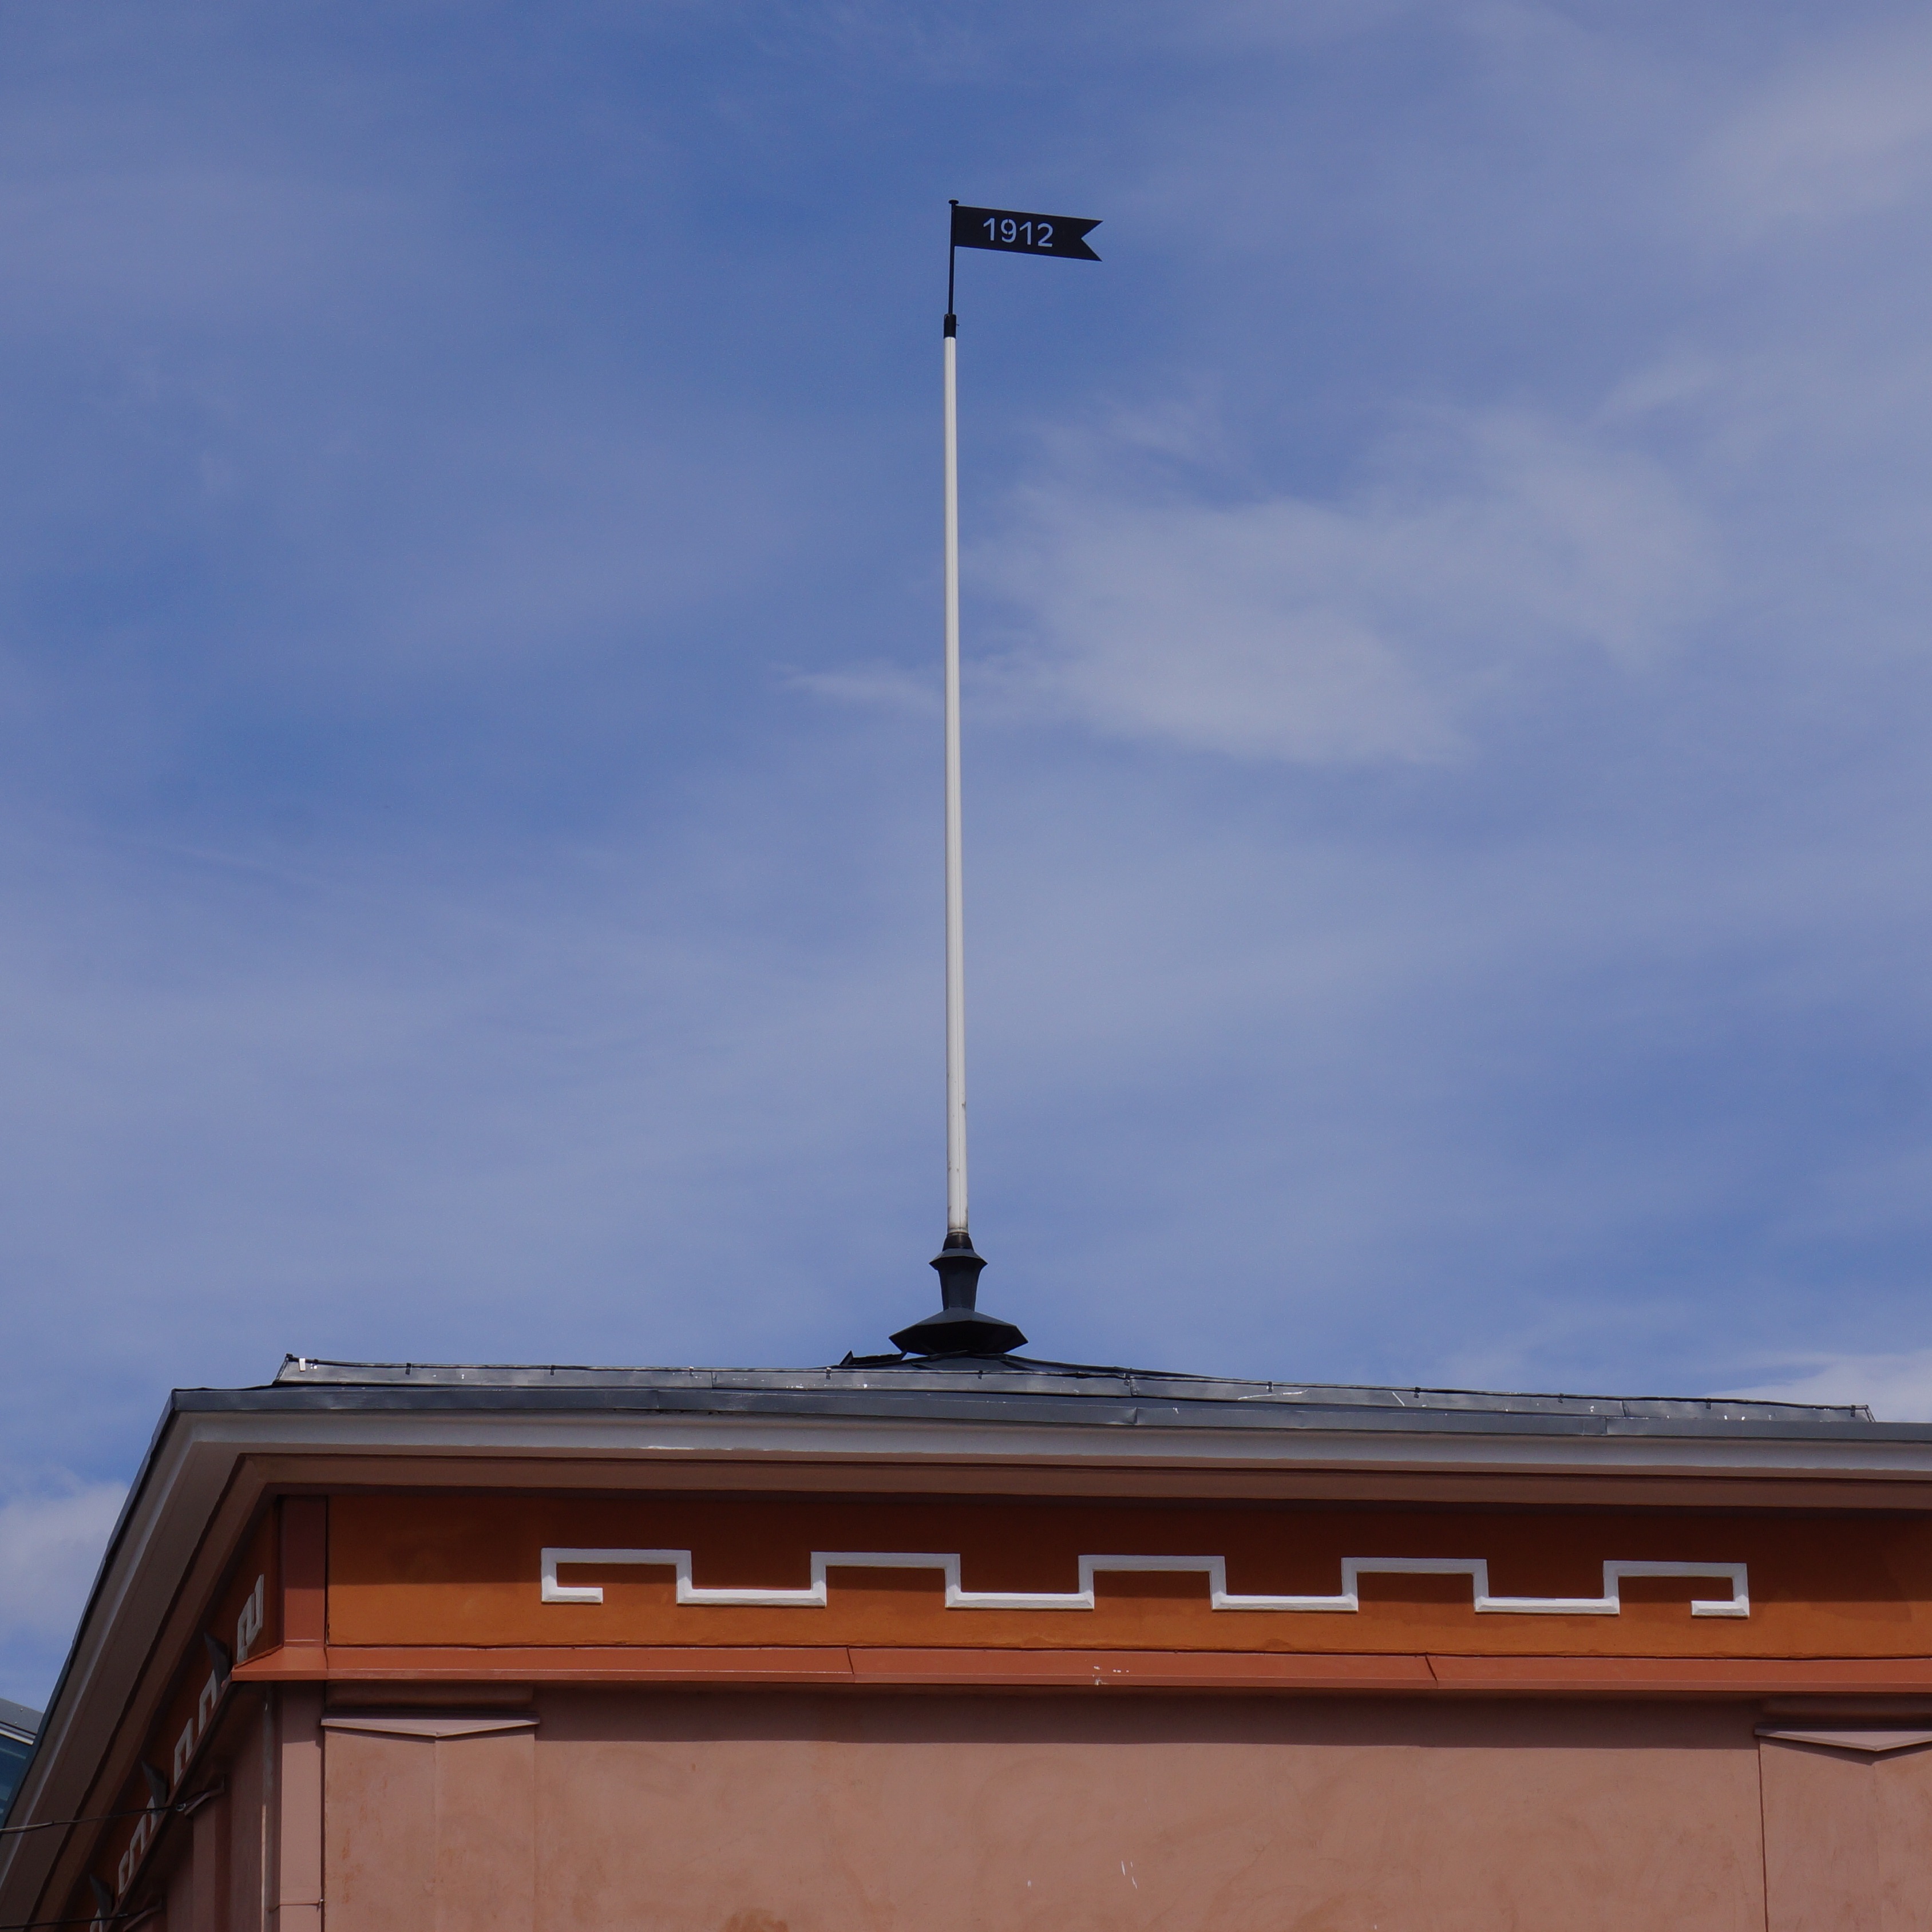
architecture, sky, technology, wind, tower, mast, street light, lighting, light fixture, historical, finnish, gatehouse, mikkeli, banner year